Islington Studios

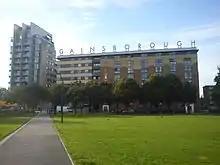
Flats built on the site of Islington Studios

Islington Studios, often known as Gainsborough Studios, were British film studios located on the south bank of the Regent's Canal, in Poole Street, Hoxton in the former Metropolitan Borough of Shoreditch, London between 1919 and 1949. The studios are closely associated with Gainsborough Pictures which was based there for most of the studios' history. During its existence Islington Studios worked closely with its sister Lime Grove Studios in Shepherd's Bush and many films were made partly at one studio and partly at the other. Amongst the films made at the studios were Alfred Hitchcock thrillers, Will Hay comedies and Gainsborough melodramas.